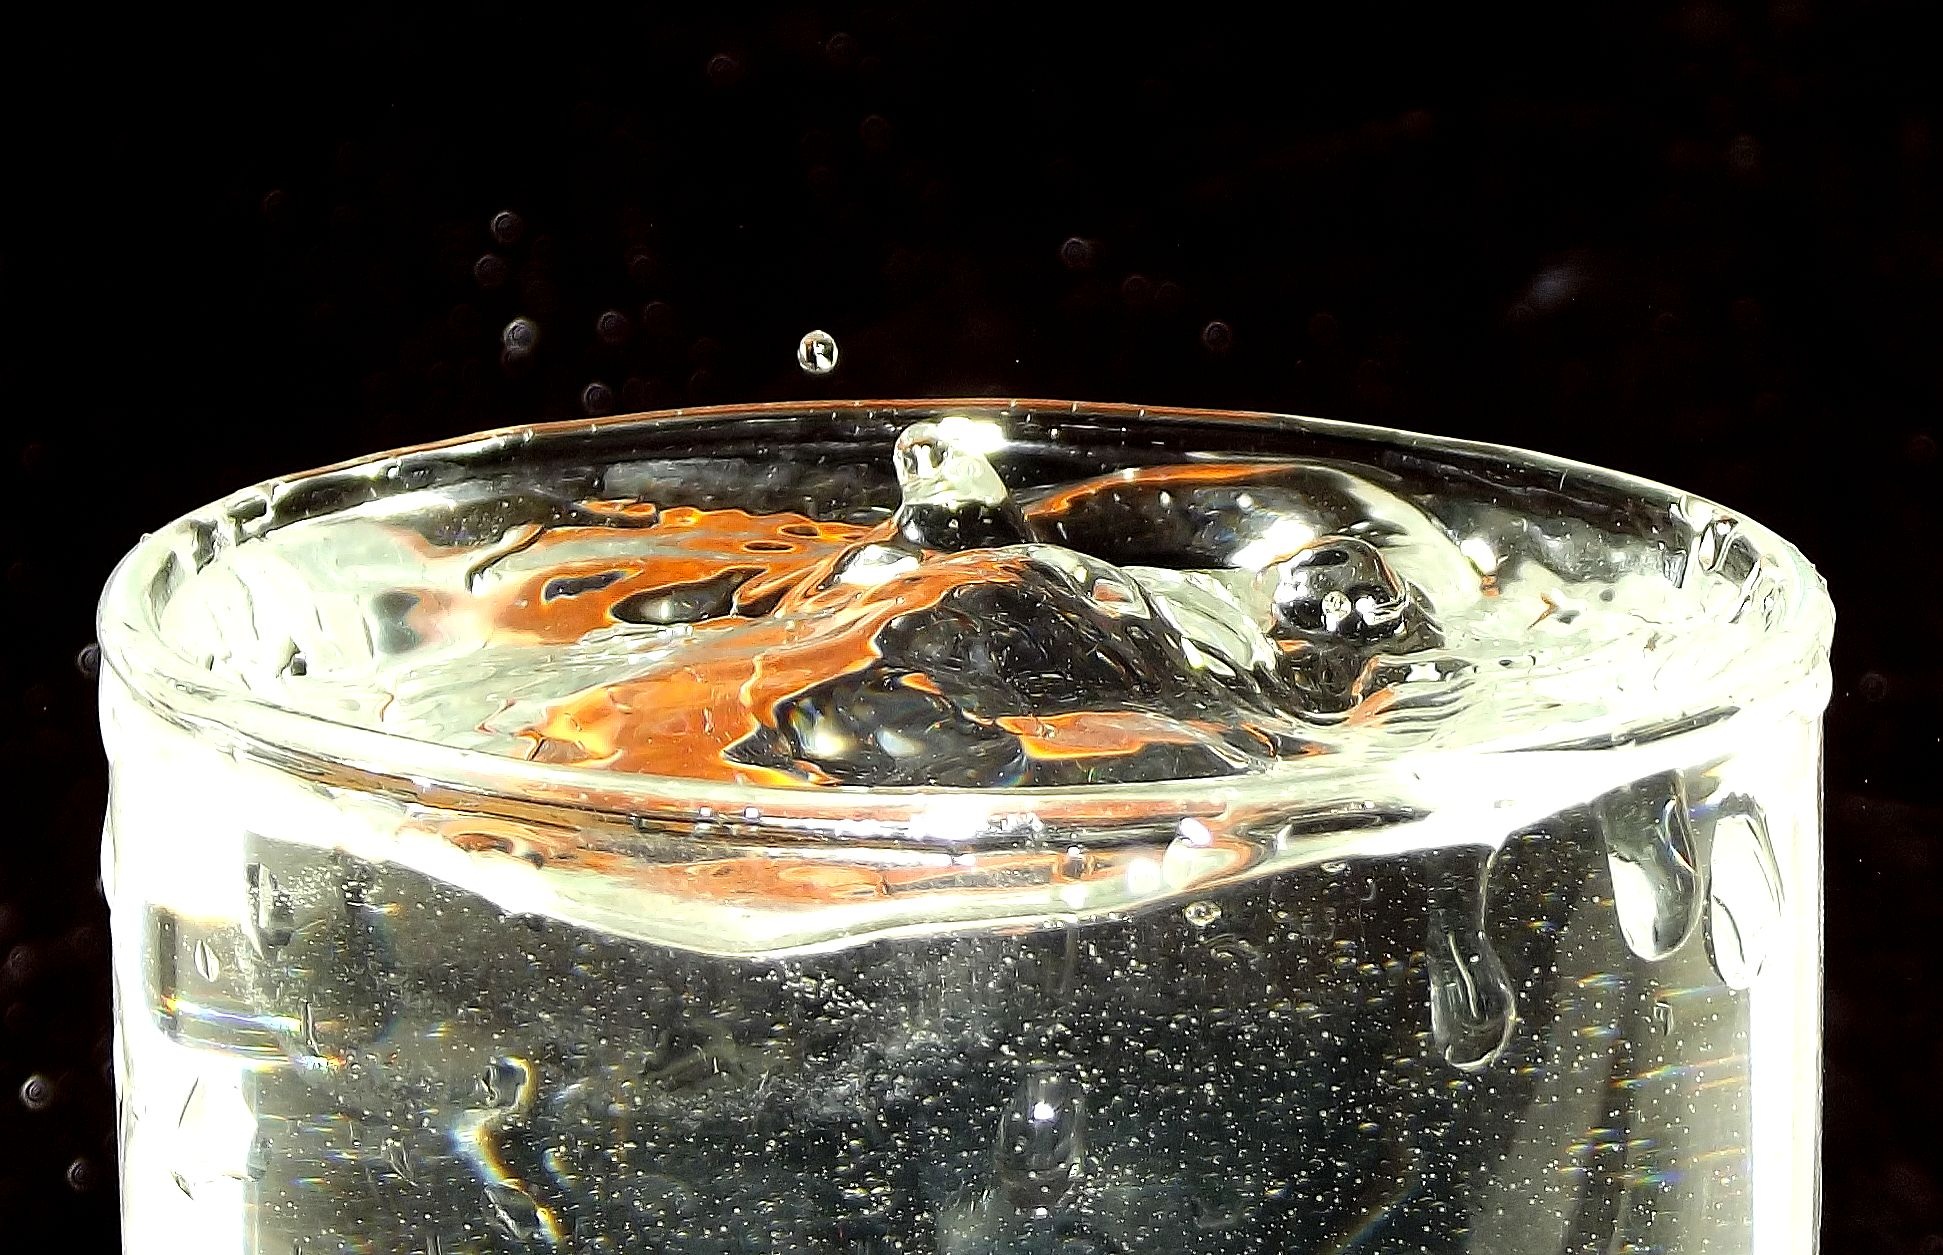
water, glass, drink, cocktail, just add water, macro photography, alcoholic beverage, distilled beverage